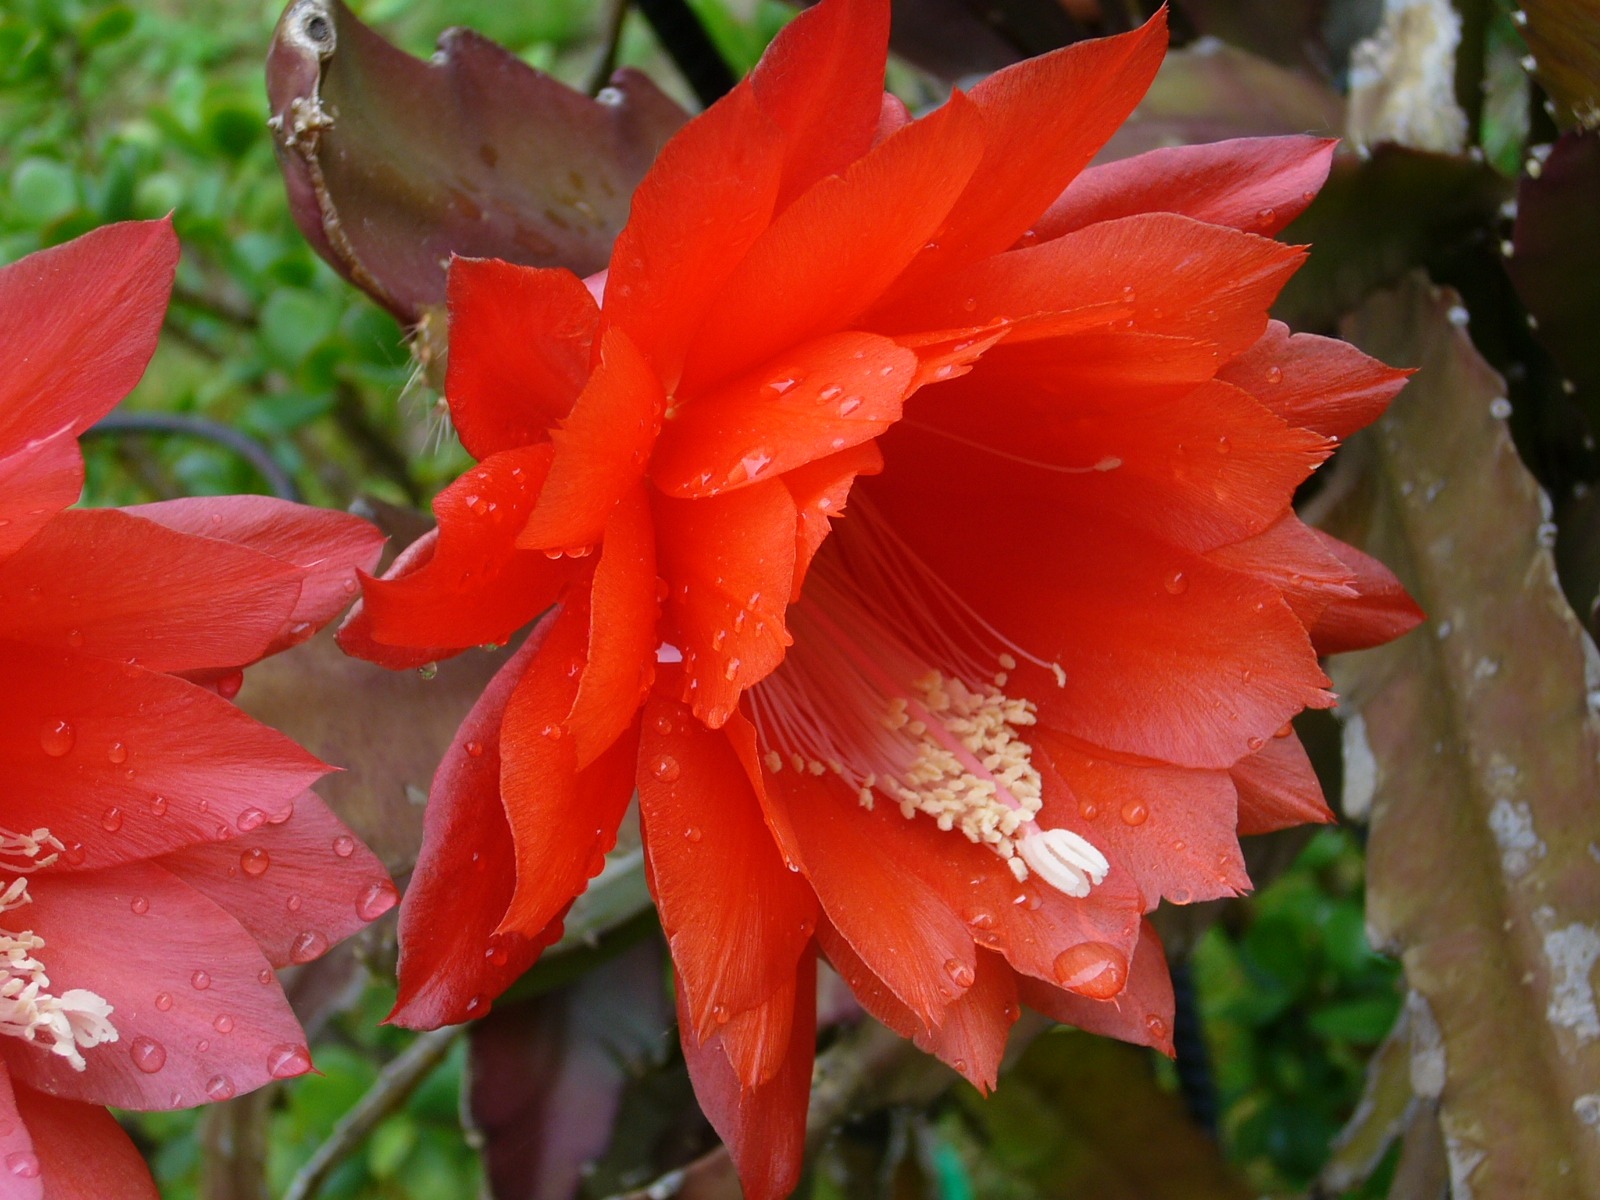
cactus, plant, rain, leaf, flower, petal, red, botany, garden, flora, just add water, macro photography, flowering plant, epiphyllum, land plant, hedgehog cactus